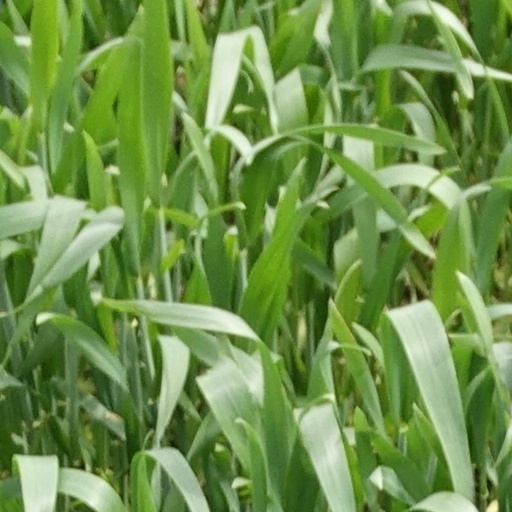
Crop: wheat